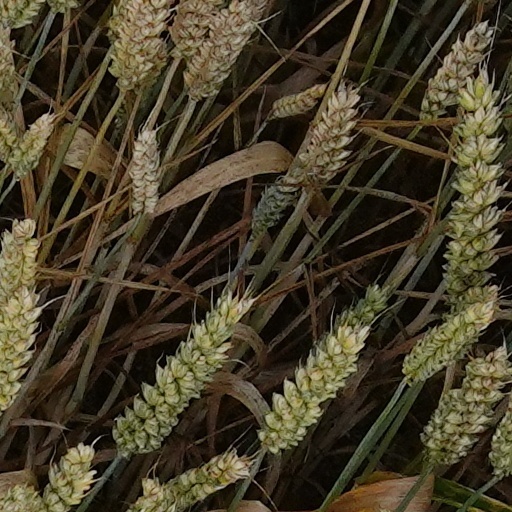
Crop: wheat